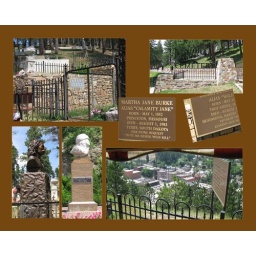
This is a page in a hard cover book I made to document Ran's motorcycle trip to Sturgis, SD.